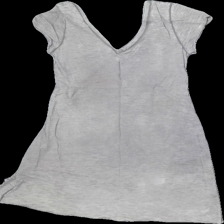
View: back
Type: Tunic
Category: Ladies
Brand: Not in the list
Brand text on label: Stail
Colors: Grey
Material: 100% Cotton
Cut: V-collar
Price range: 50-100
Recommended usage: Reuse
Description: Grey long top